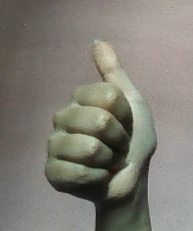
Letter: aleff